Zeki Çelik

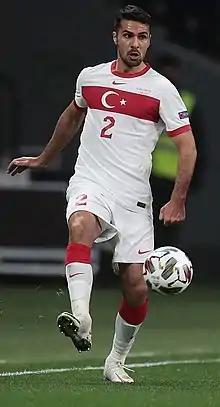
Çelik playing for Turkey in 2020

Mehmet Zeki Çelik (born 17 February 1997) is a Turkish professional footballer who plays as a right-back or right wing-back for Serie A club Roma and the Turkey national team.